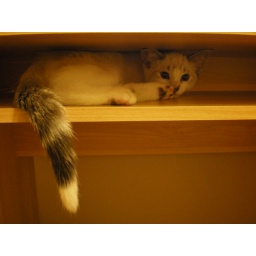
kitty hiding in my computer desk